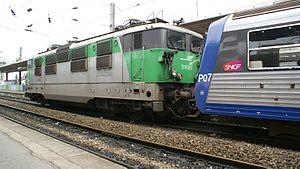
BB 16592 en tête d'une rame 3R en gare d'Amiens
Les BB 16500 étaient des locomotives électriques de la SNCF fonctionnant sous une tension d'alimentation de 25 kV/50 Hz.